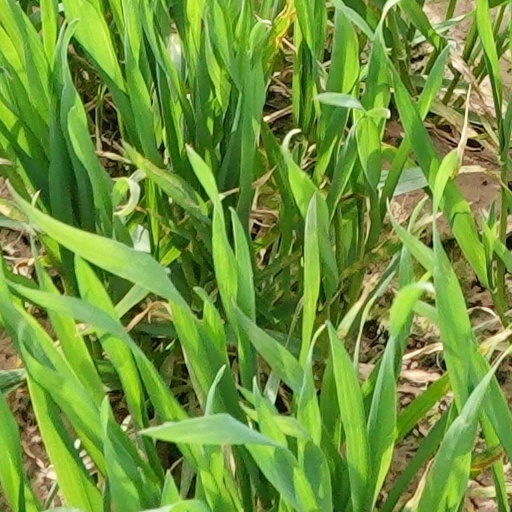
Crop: wheat